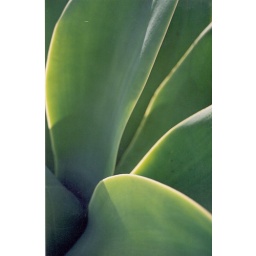
This beautiful succulent plant was growing beside a car park near Maslin Beach, South Australia.